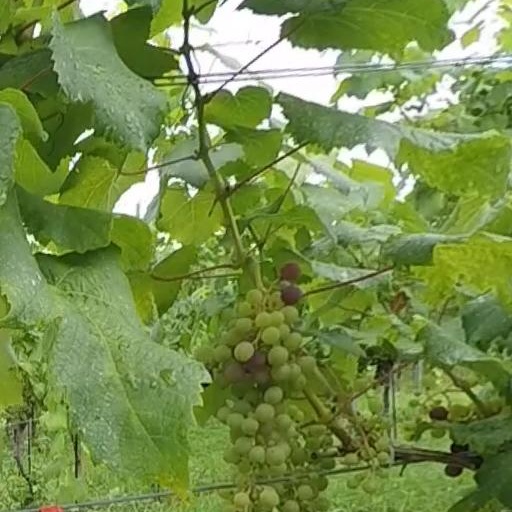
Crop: grape